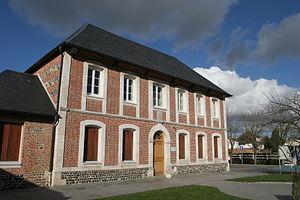
Mairie de La Remuée.
La Remuée est une commune française située dans le département de la Seine-Maritime en région Normandie.